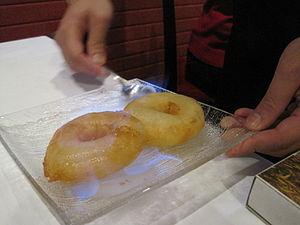
Beignets d'ananas flambés à l'alcool de riz (cuisine chinoise)
Un beignet est un mets sucré ou salé fait d'une pâte assez fluide, frit dans l'huile.
Un beignet aux pommes est un dessert traditionnel.